Shanghai Greenway

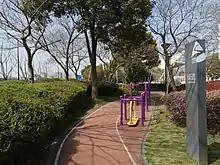
Adult exercise equipment in Fengling Park

The Changning section runs from South to North along the outer ring road close to Hongqiao Airport. The Greenway then runs East to West along the Suzhou Creek starting with the new, specially-constructed Linkong Music Park running almost uninterrupted to the Waibaidu Bridge by The Bund.